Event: Nepal Earthquake
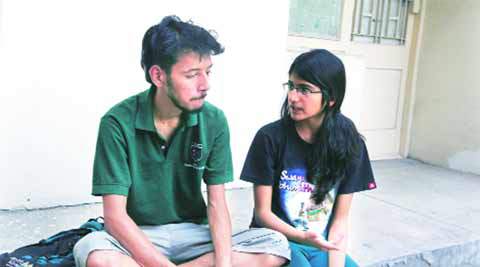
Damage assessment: no_damage